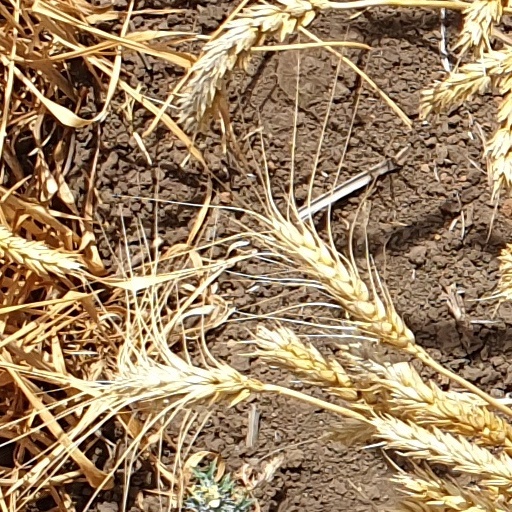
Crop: wheat